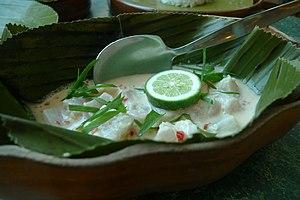
Le poisson cru à la tahitienne est une spécialité gastronomique traditionnelle de la cuisine de Tahiti à base de poisson cru cuit au jus de citron, et servi avec du lait de coco.
Le blaff de poissons ou court-bouillon de poisons à l'antillaise est une recette de cuisine traditionnelle des cuisines antillaise et guyanaise, à base de ragoût de poissons déposés dans une marinade de jus de citron vert, oignon, bouquet garni, piment de Cayenne, puis cuits au court-bouillon.
Le kinilaw est un plat à base de fruits de mer crus, originaire des Philippines, similaire au ceviche. Il s’agit plus précisément d’un procédé de cuisson reposant sur du vinaigre ou des jus de fruits acides pour dénaturer les ingrédients plutôt que sur un plat, car il peut également être utilisé pour préparer de la viande et des légumes.